Ferdinand Max Bredt

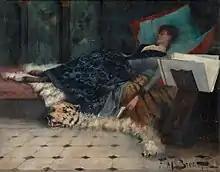

Bredt predominantly uses female subjects that he places in exotic locations, interiors, and courtyard. He was fascinated with Oriental architecture; he built his house and studio in Ruhpolding, Germany in an Arabian style.